Vedran Janjetović

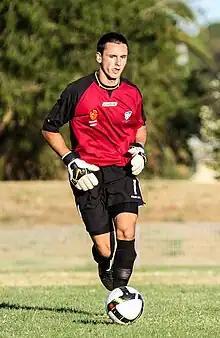
Janjetović in 2009

Janjetović started his career in the youth ranks at NSWPL club Sydney United before being spotted by Sydney FC and was signed to their Youth League squad alongside fellow young stars Matthew Jurman, Kofi Danning, Rhyan Grant and Anthony Golec. He helped Sydney FC to the inaugural title, making a significant impression on his peers with a number of good performances.